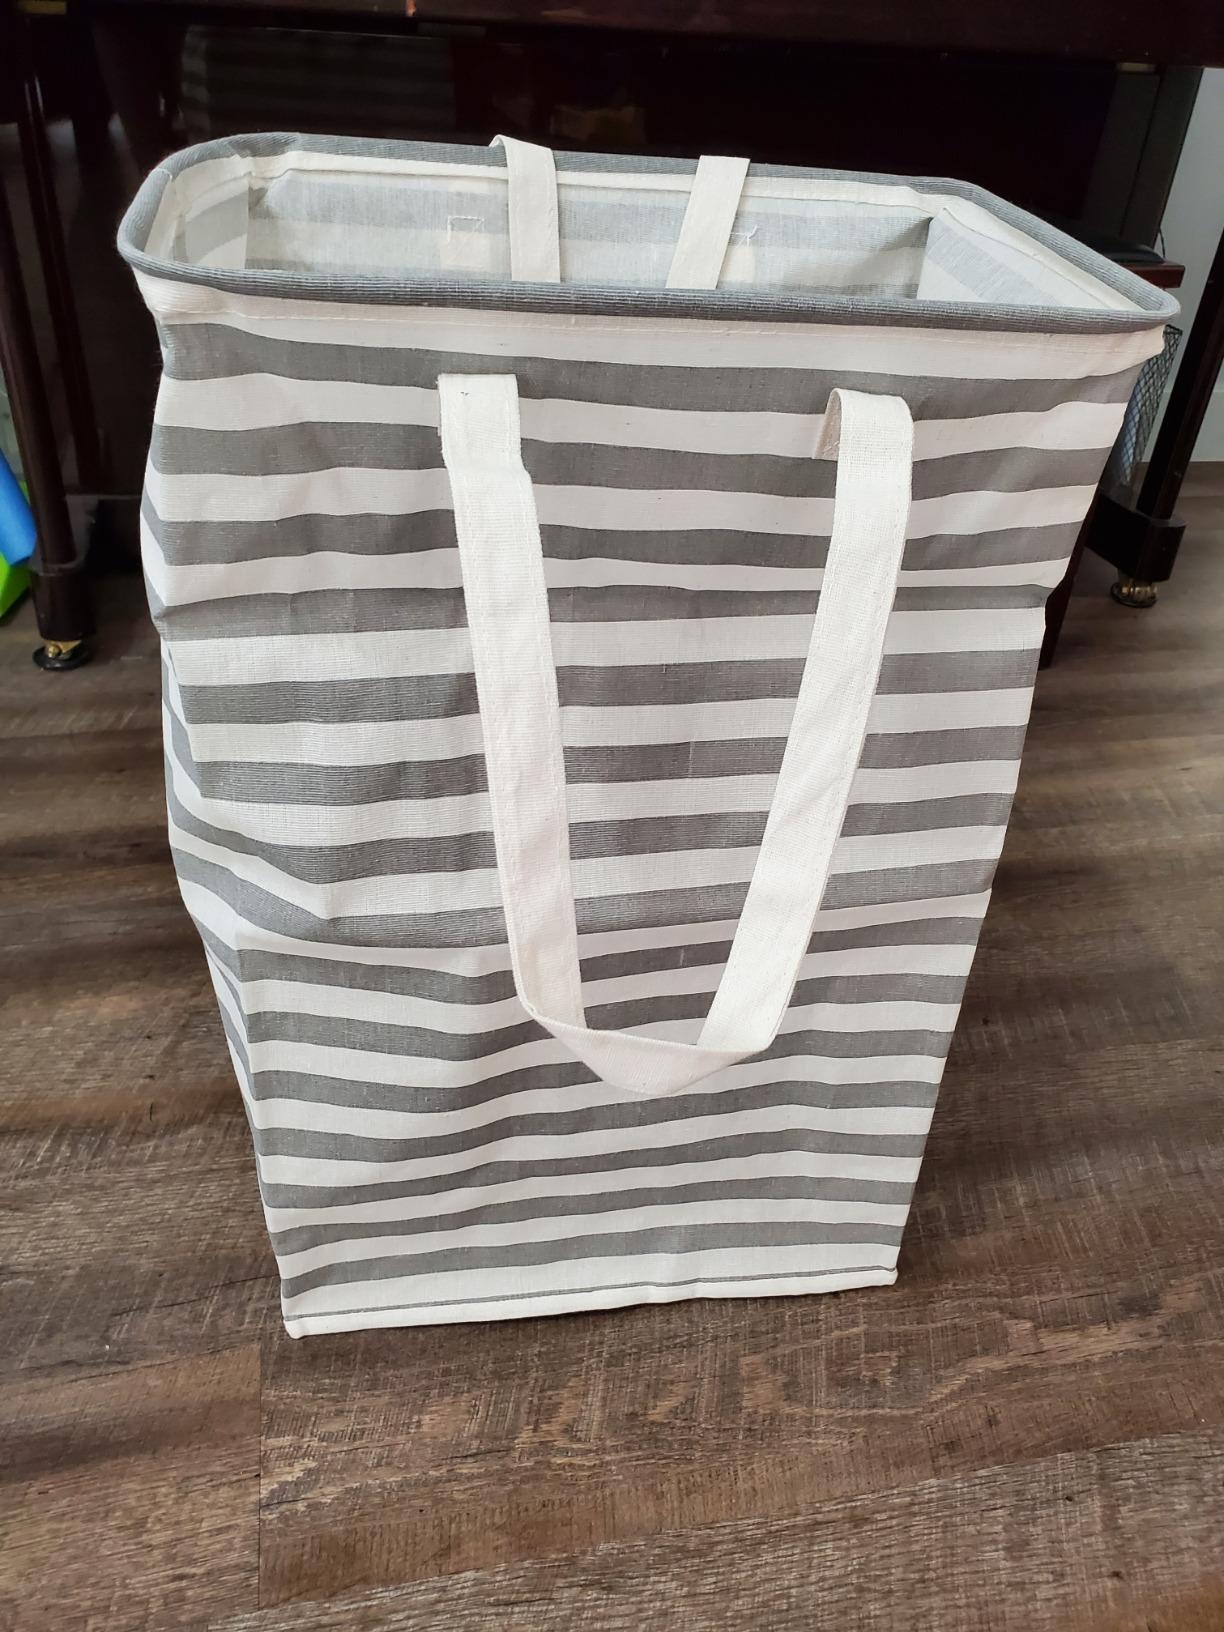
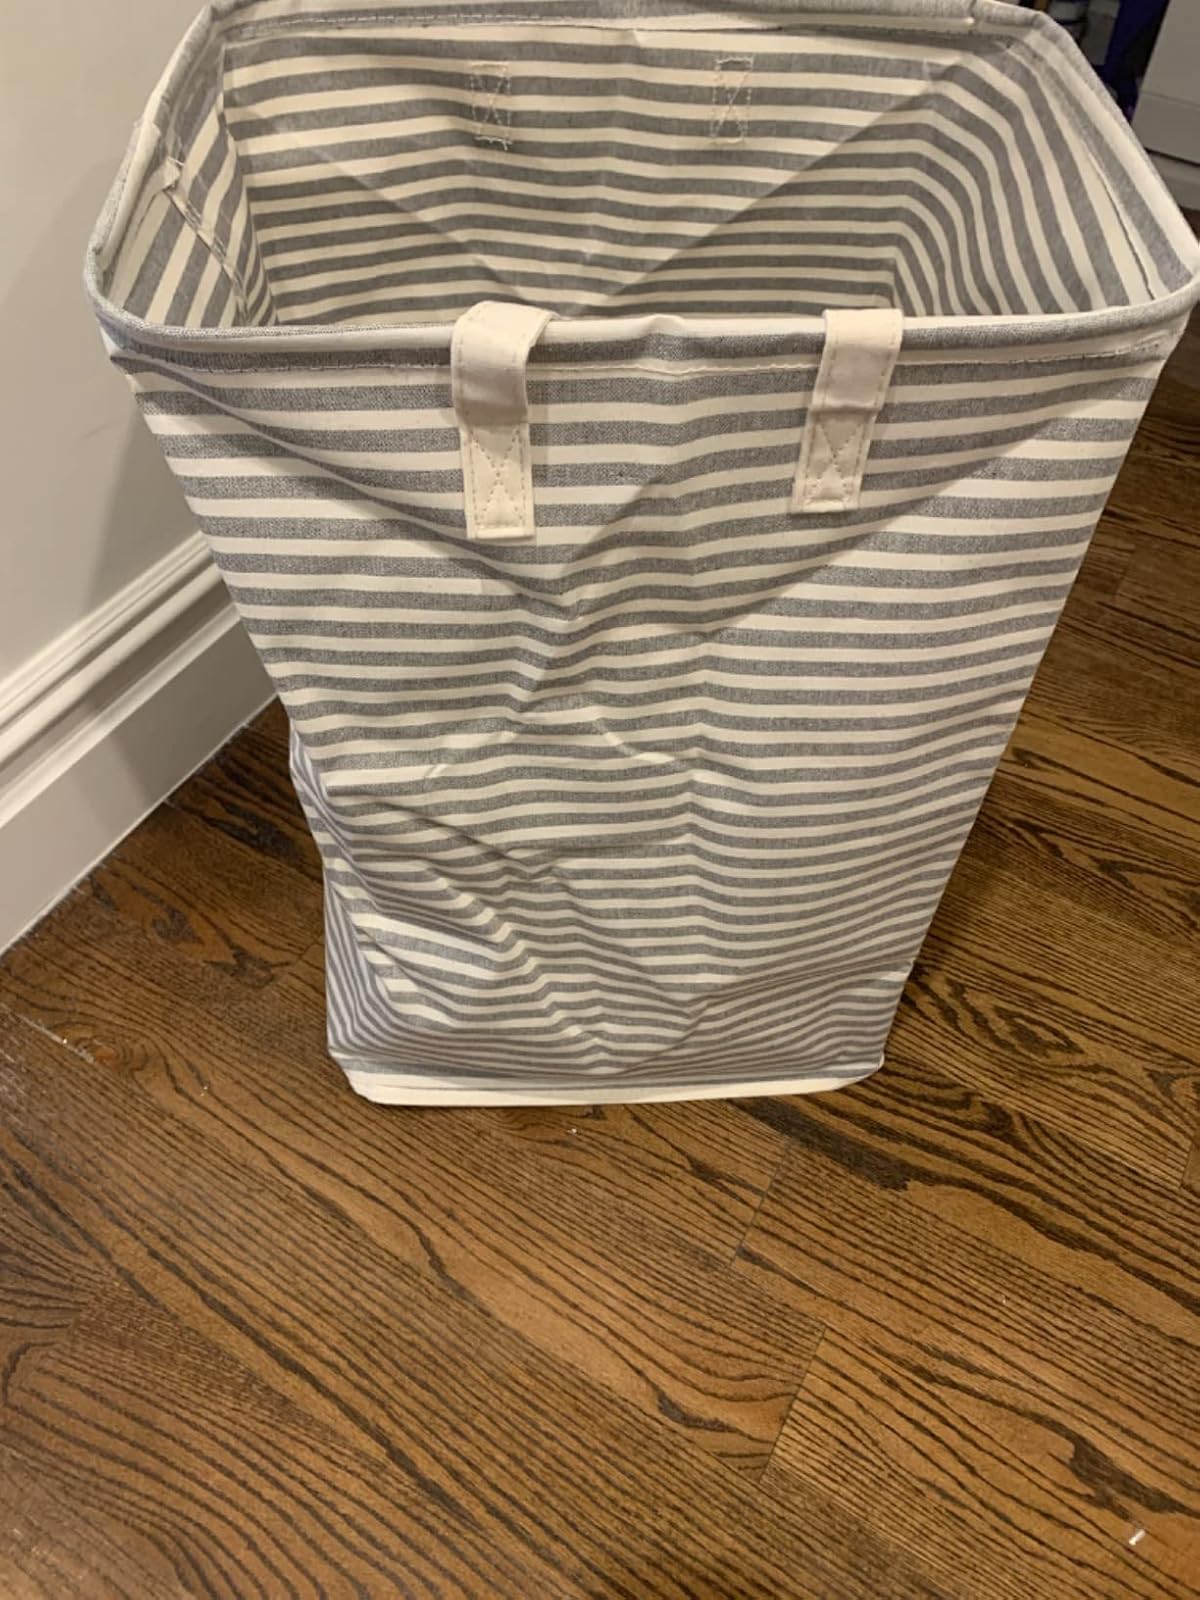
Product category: items_hamper
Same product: no